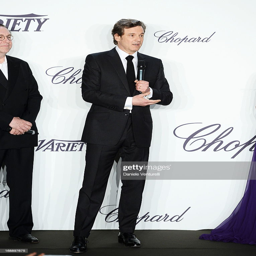
actor attends award at festival .